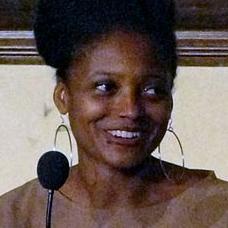
Age: 39